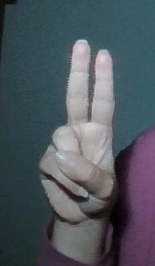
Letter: taa